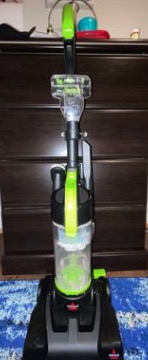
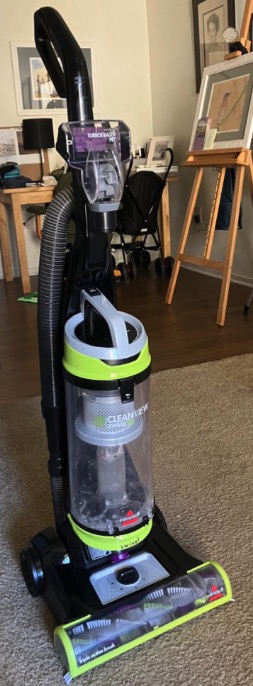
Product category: items_vacuum
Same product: no